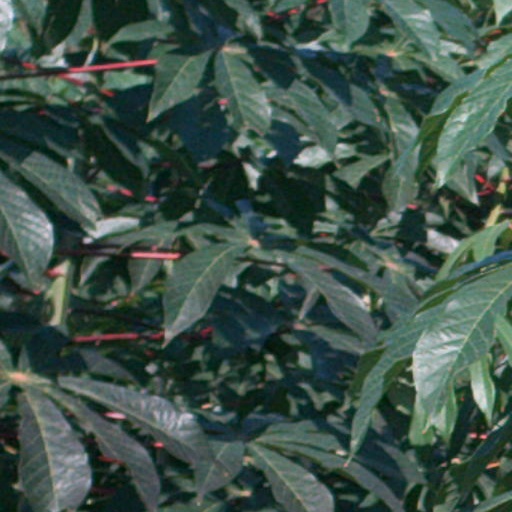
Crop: cassava